Soup spoon

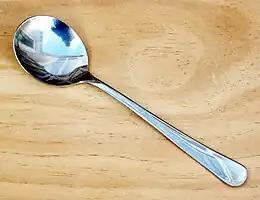
Western soup spoon

A soup spoon is a type of spoon with a large or rounded bowl, used for consuming soup. The term can either refer to the British soup spoon or the Chinese spoon. Round bowled soup spoons were a Victorian invention. Sets of silverware made prior to about 1900 do not have round soup spoons; a tablespoon was used (and still is in some British houses where the silver predates 1900).